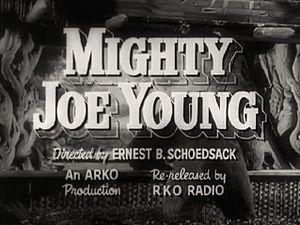
Monsieur Joe est un film américain réalisé par Ernest B. Schoedsack, sorti en 1949.